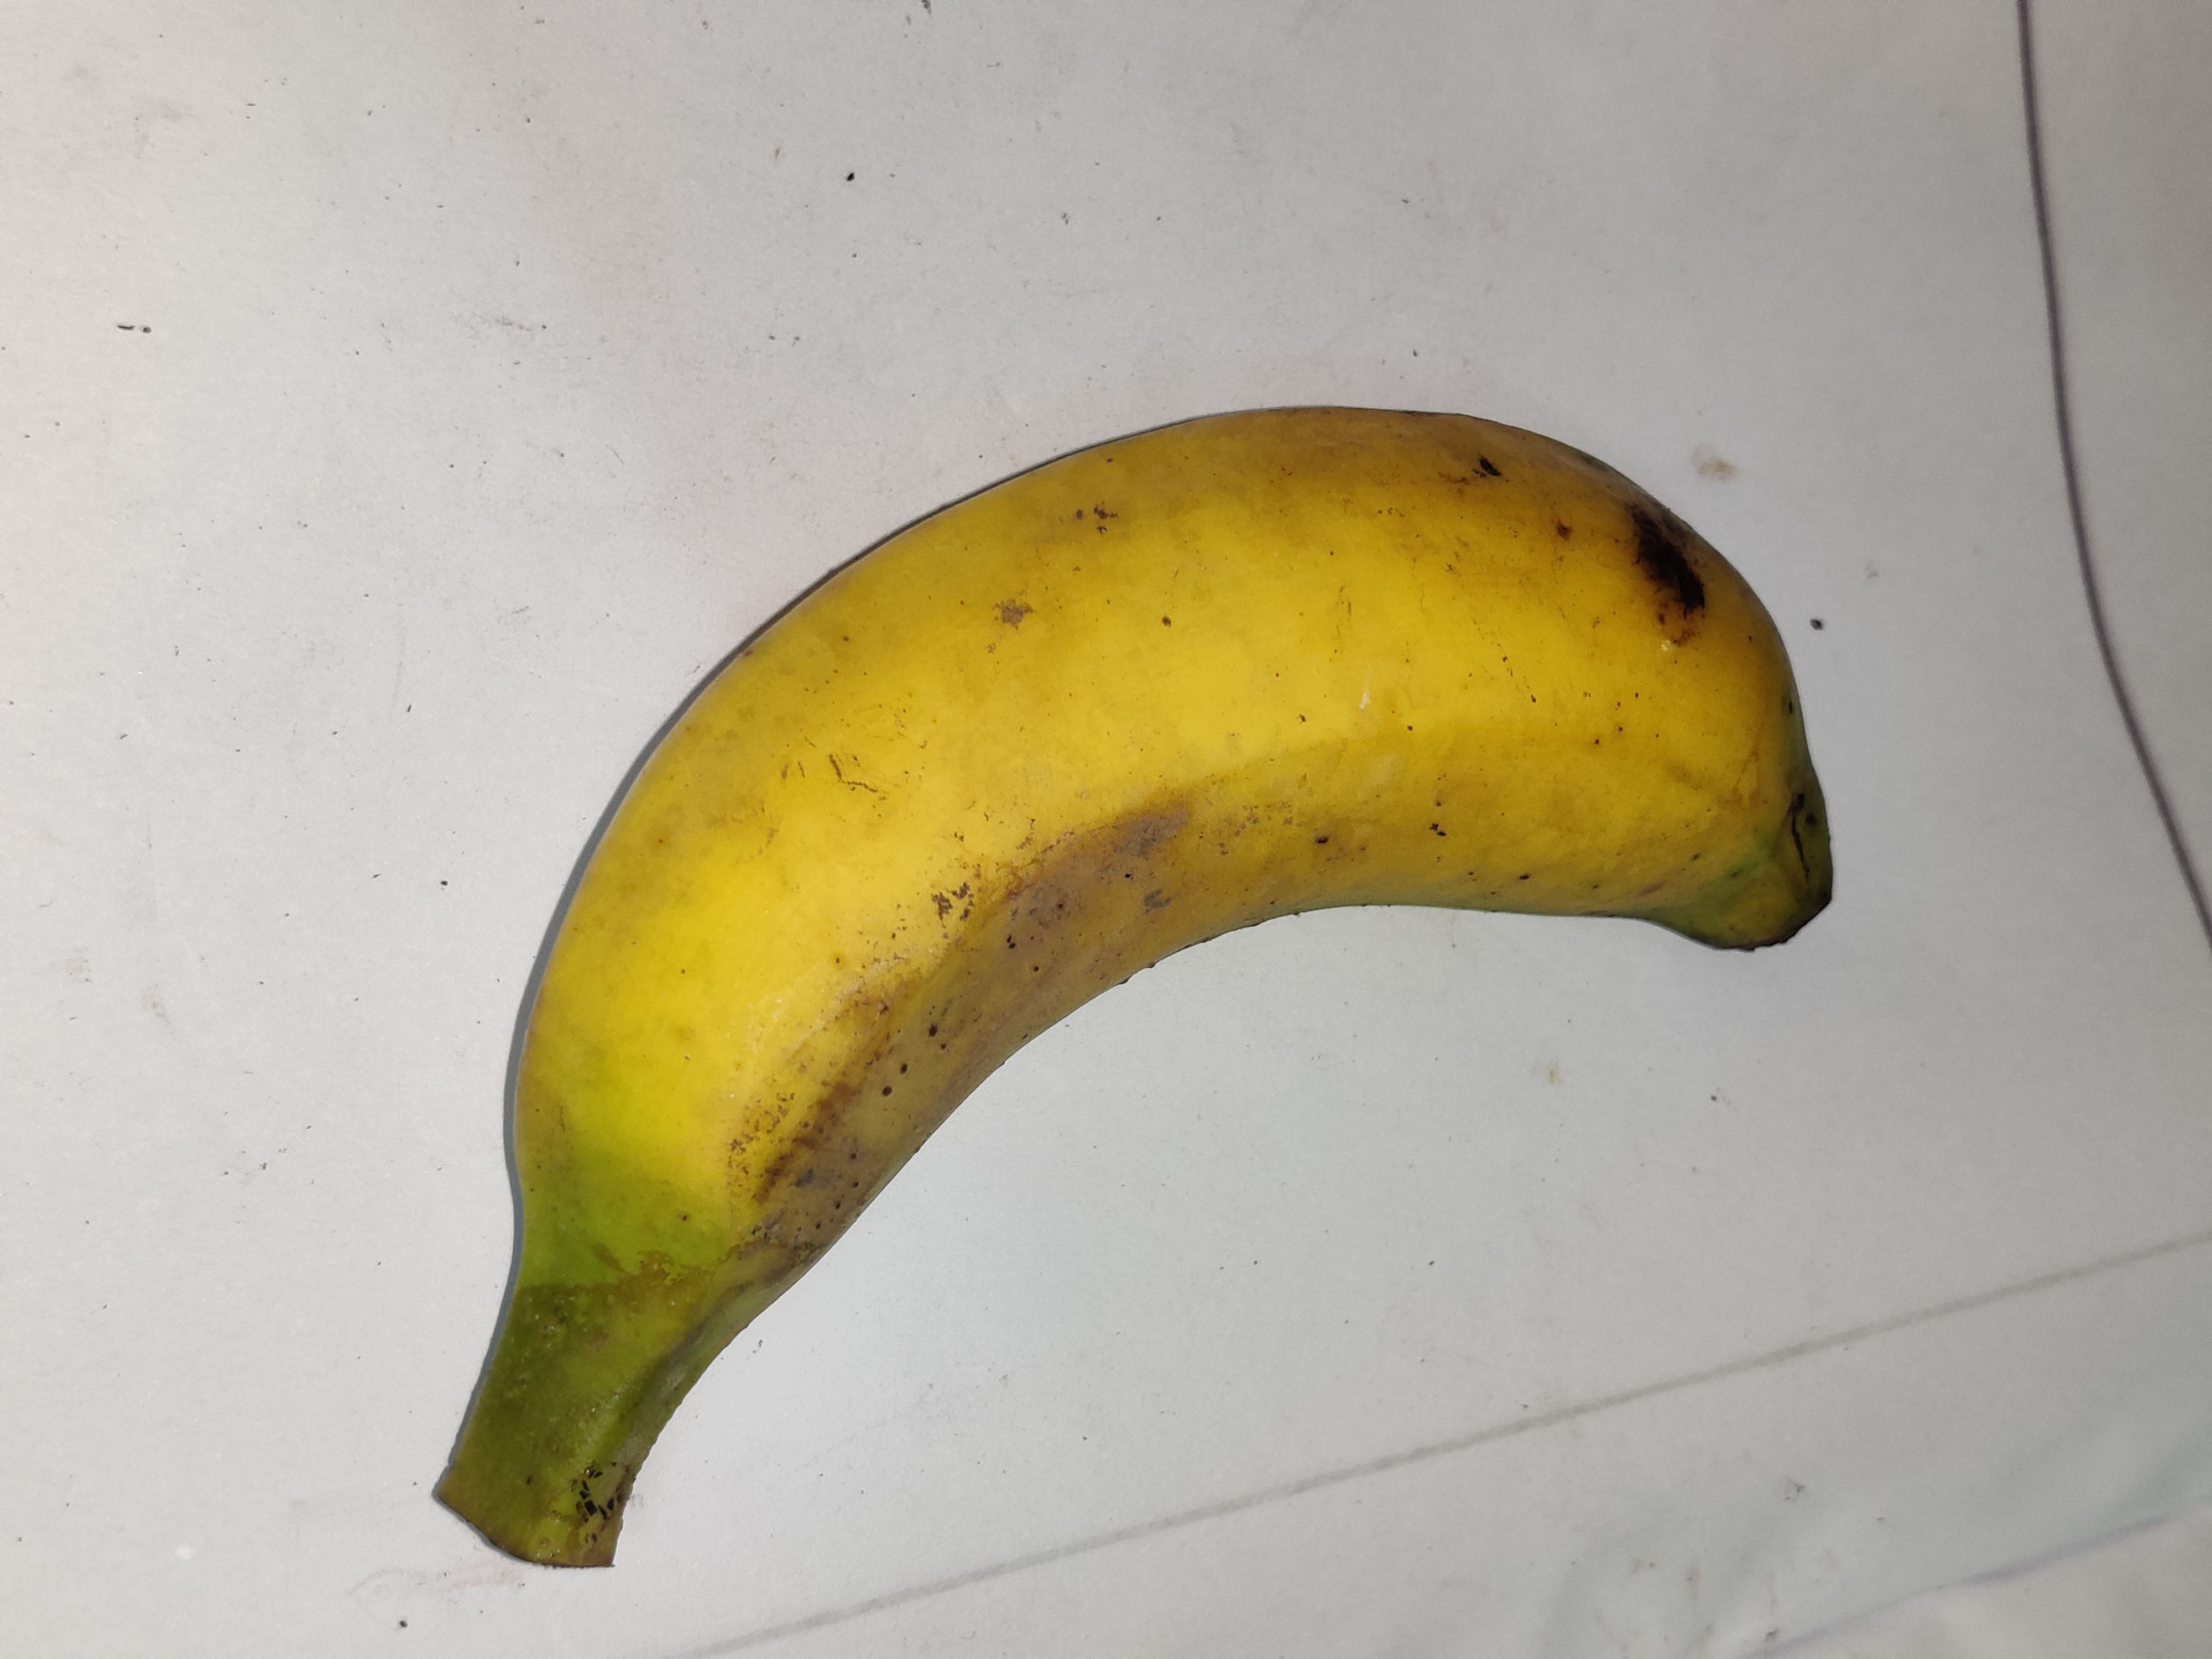
Fruit: banana
Grade: 2nd-grade